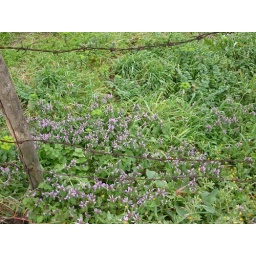
field by the castle ruins